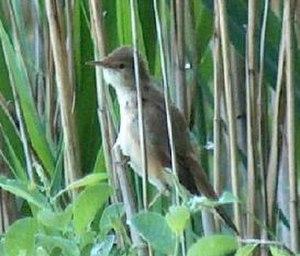
La roselière de Woolhampton est un site d'intérêt scientifique particulier de 5,77 hectares situé dans la paroisse civile de Woolhampton dans le comté anglais du Berkshire. Le site est officiellement classé depuis 1985.